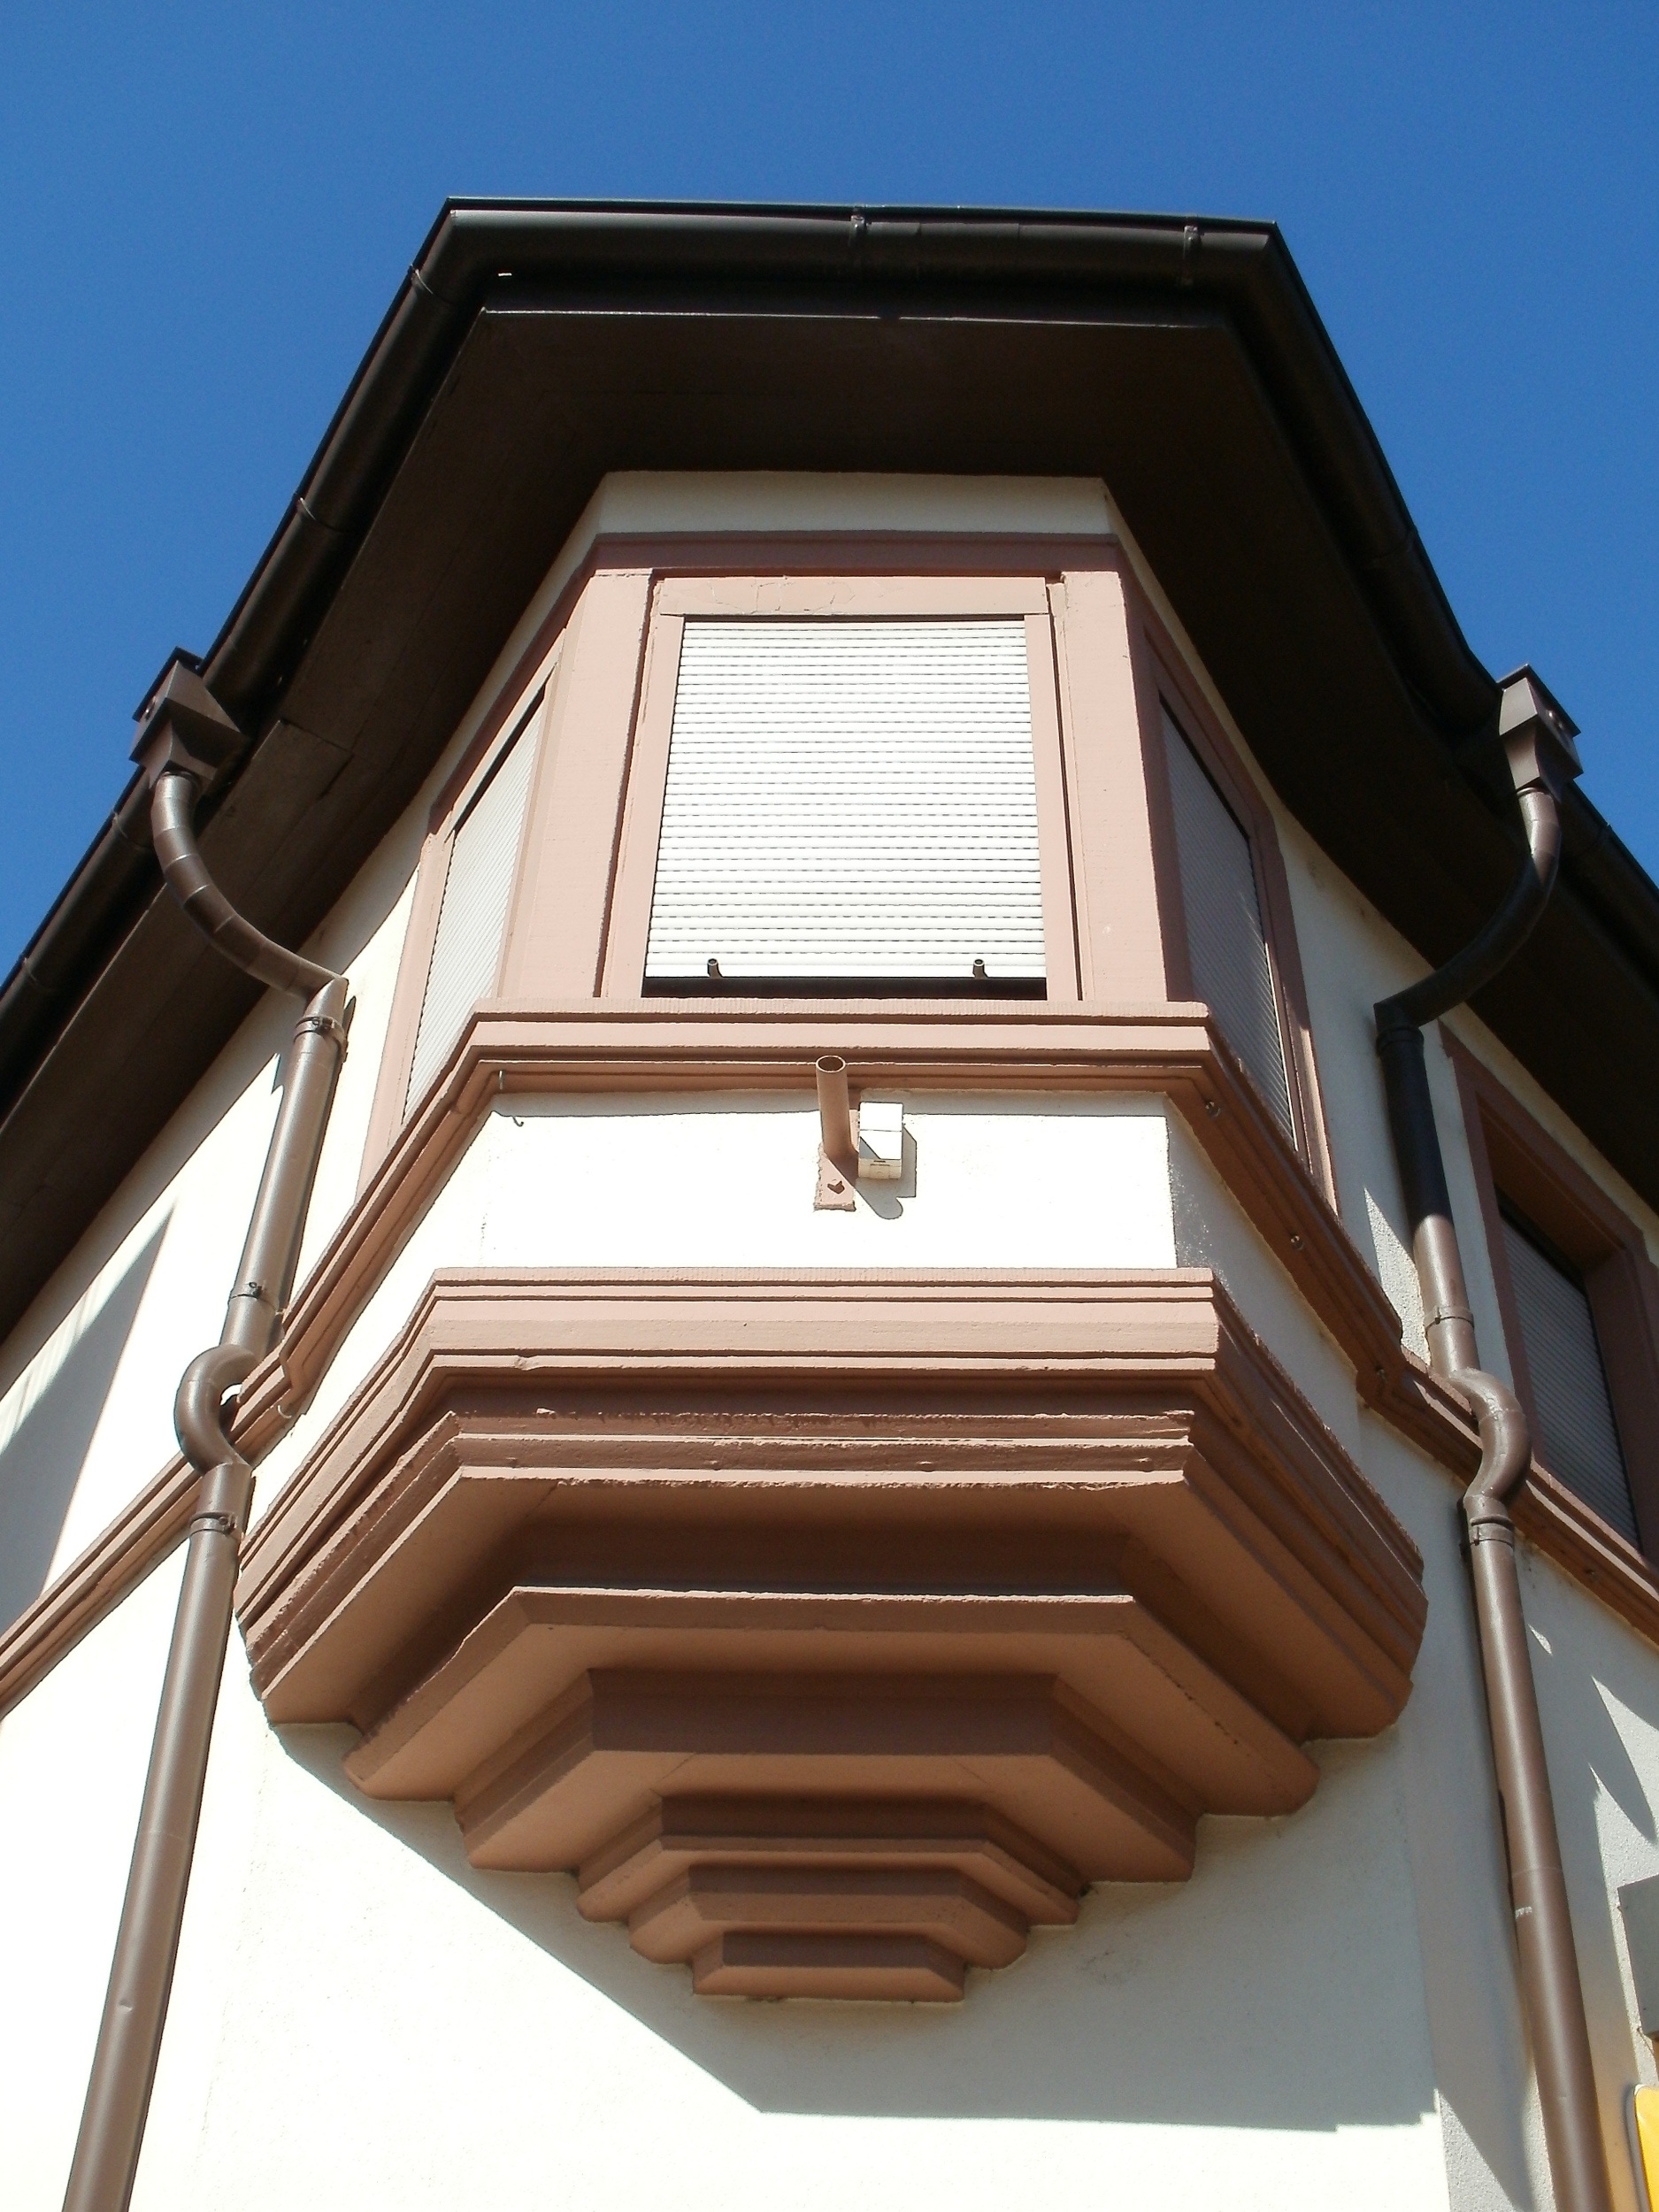
architecture, house, window, roof, building, home, balcony, ceiling, bay, facade, exterior, historic, lighting, design, style, dome, traditional, siding, oriel, daylighting, outdoor structure